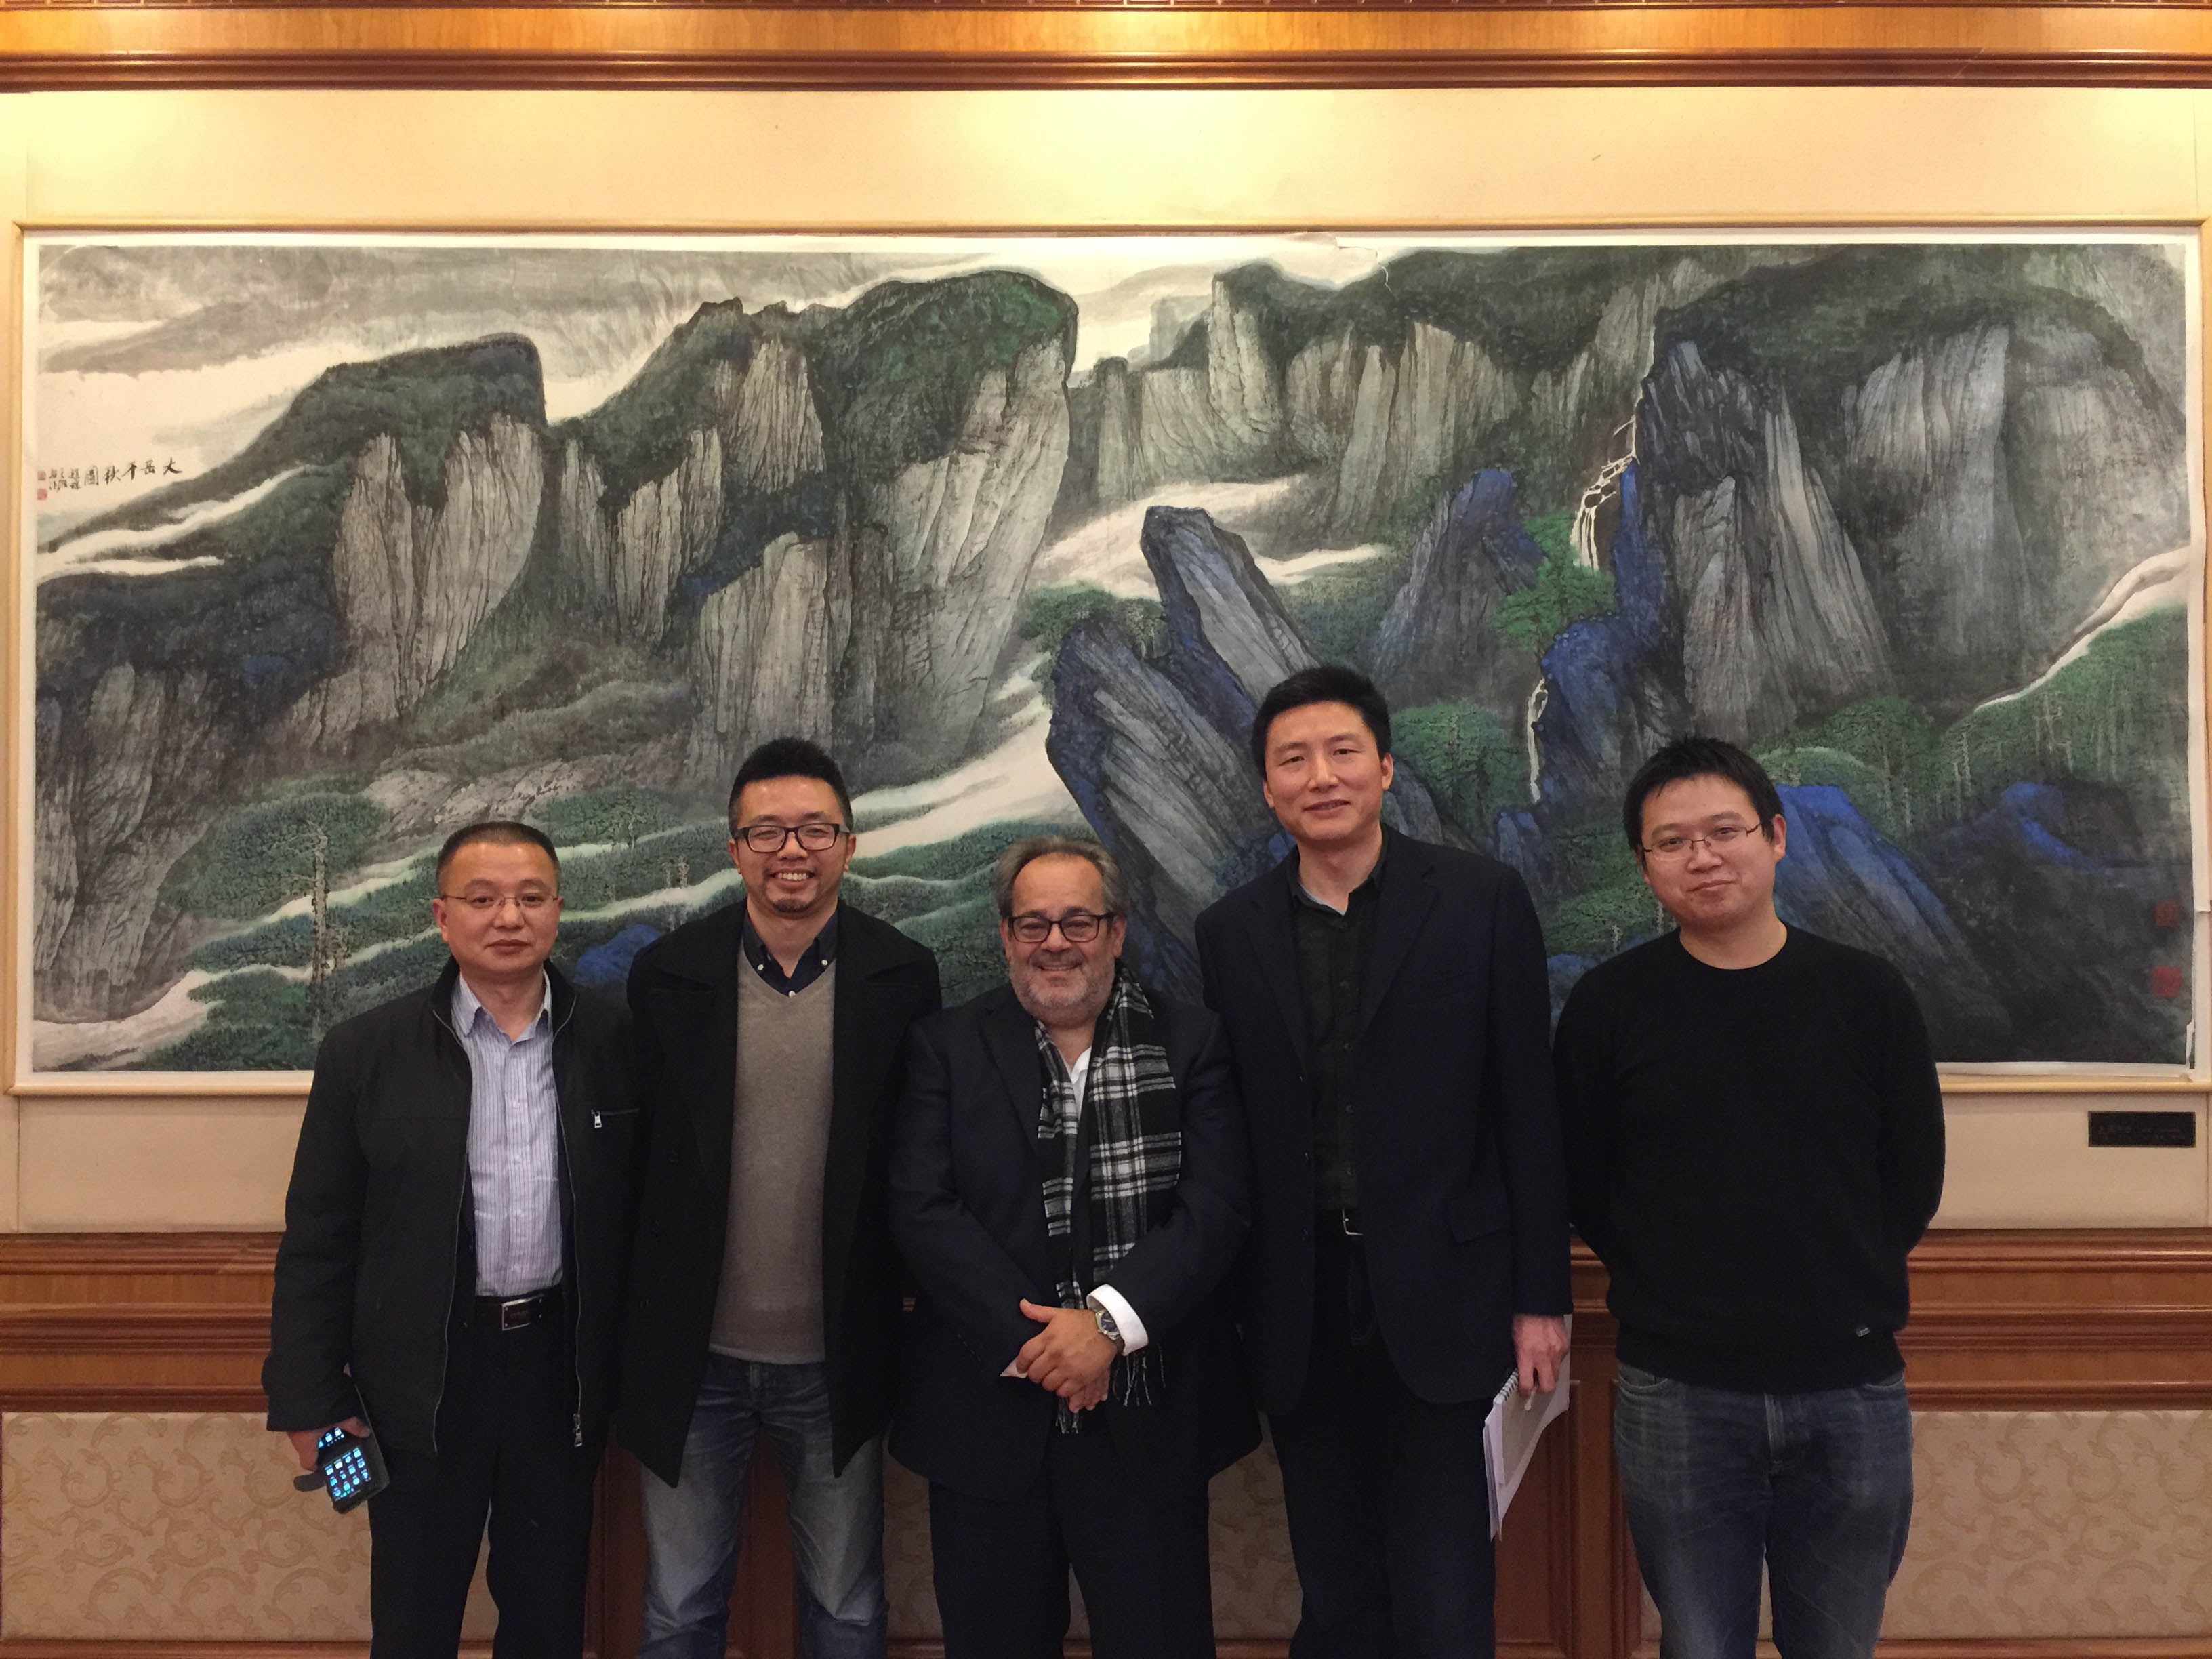
painting, art, mural, tourist attraction